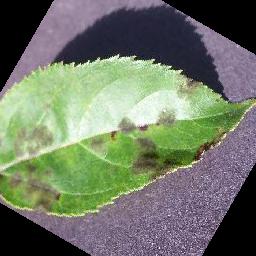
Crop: apple
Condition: scab